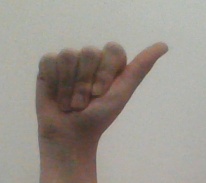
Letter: dhad